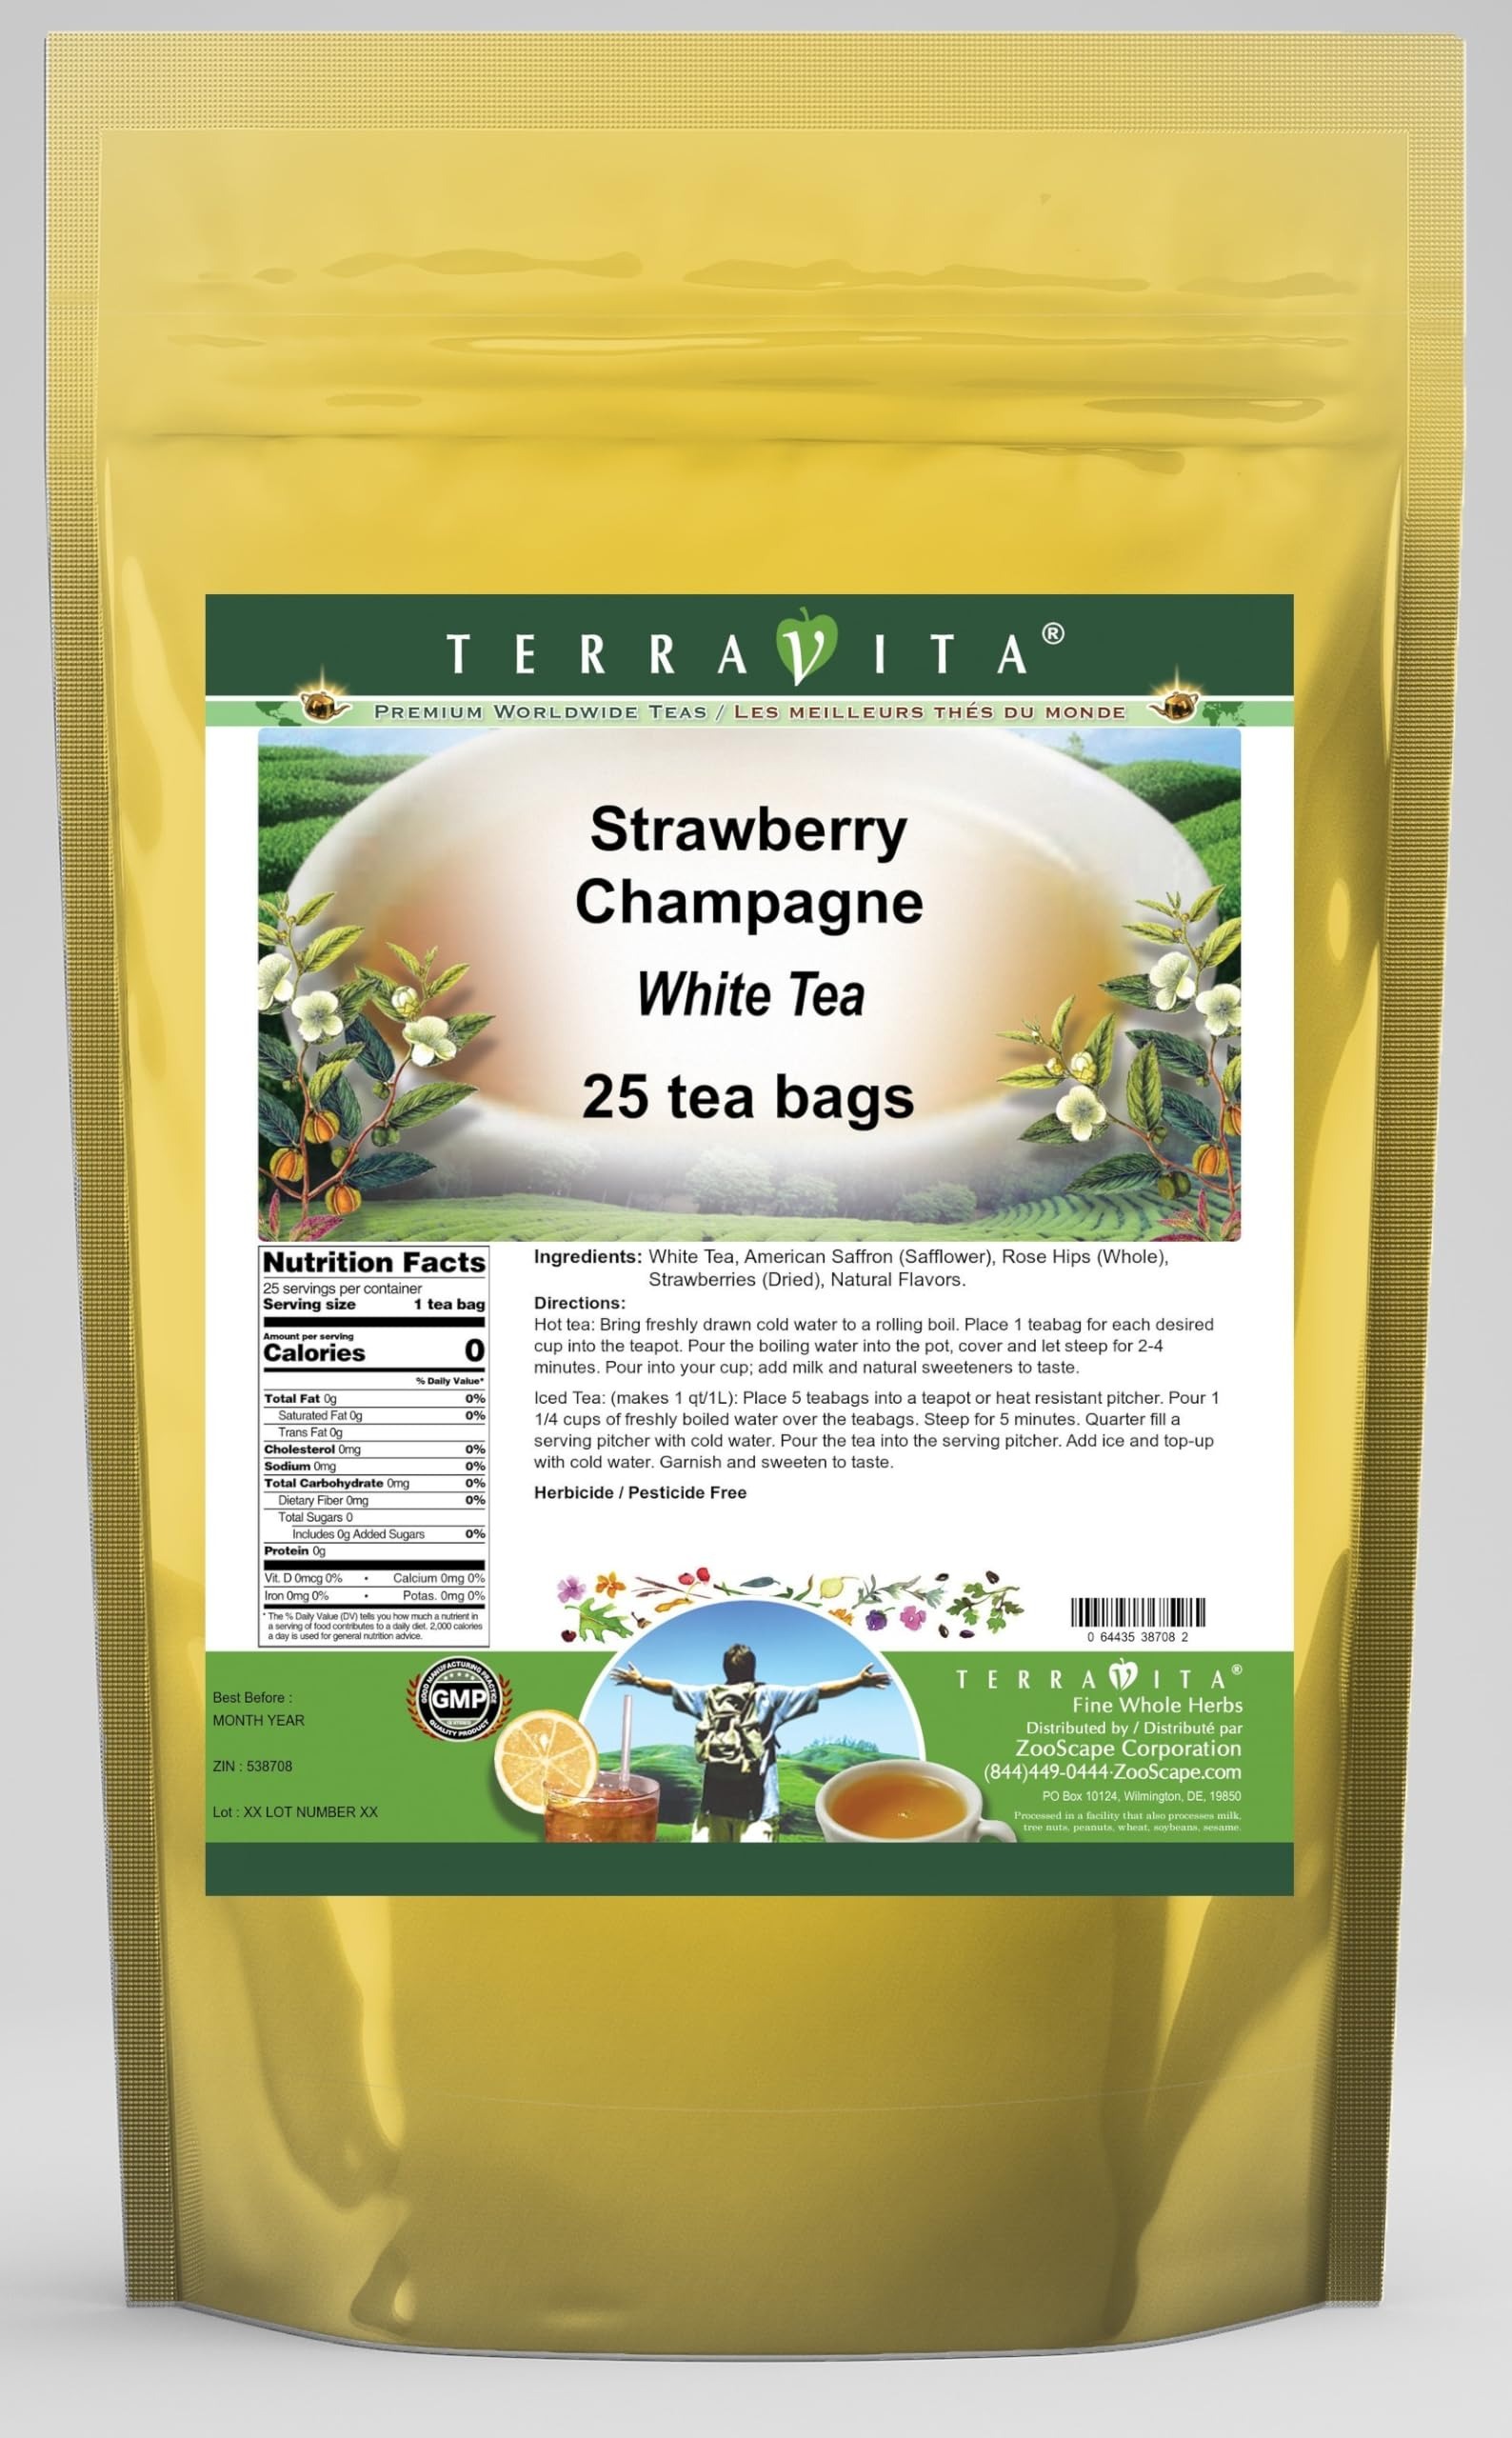
Item Name: Strawberry Champagne White Tea (25 tea bags, ZIN: 538708)
Bullet Point 1: Our Strawberry Champagne White Tea is a mouth-watering flavored White tea with American Saffron (Safflower), Rose Hips and Dried Strawberries that you can enjoy all year round! The aroma and Strawberry Champagne flavor is a delight! - Ingredients: White tea, American Saffron (Safflower), Rose Hips, Dried Strawberries and Natural Strawberry Champagne Flavor.
Bullet Point 2: No fillers.
Bullet Point 3: Manufacturer: TerraVita
Bullet Point 4: Size: 25 tea bags
Bullet Point 5: White Tea Bags - Packed in a convenient upright pouch!
Product Description: Our Strawberry Champagne White Tea is a mouth-watering flavored White tea with American Saffron (Safflower), Rose Hips and Dried Strawberries that you can enjoy all year round! The aroma and Strawberry Champagne flavor is a delight! - Ingredients: White tea, American Saffron (Safflower), Rose Hips, Dried Strawberries and Natural Strawberry Champagne Flavor. - Hot tea brewing method: Bring freshly drawn cold water to a rolling boil. Place 1 teabag for each desired cup into the teapot. Pour the boiling water into the pot, cover and let steep for 2-4 minutes. Pour into your cup; add milk and natural sweeteners to taste. - Iced tea brewing method: (to make 1 liter/quart): Place 5 teabags into a teapot or heat resistant pitcher. Pour 1 1/4 cups of freshly boiled water over the teabags. Steep for 5 minutes. Quarter fill a serving pitcher with cold water. Pour the tea into the serving pitcher. Add ice and top-up with cold water. Garnish and sweeten to taste. - TerraVita is an exclusive line of premium-quality, natural source products that use only the finest, purest and most potent ingredients found around the world. TerraVita is hallmarked by the highest possible standards of purity, potency, stability and freshness. All of our products are prepared with the highest elements of quality control, from raw materials through the entire manufacturing process, up to and including the moment that the bottles or bags are sealed for freshness and shipped out to you. Our highest possible standards are certified by independent laboratories and backed by our personal guarantee. - TerraVita exists to meet and ensure your family's health and wellness without the harmful effects of chemicals and health products. We strive to make all of our products affordable and reliable and are constantl
Value: 25.0
Unit: Count

Price: 26.09